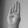
ASL letter: B